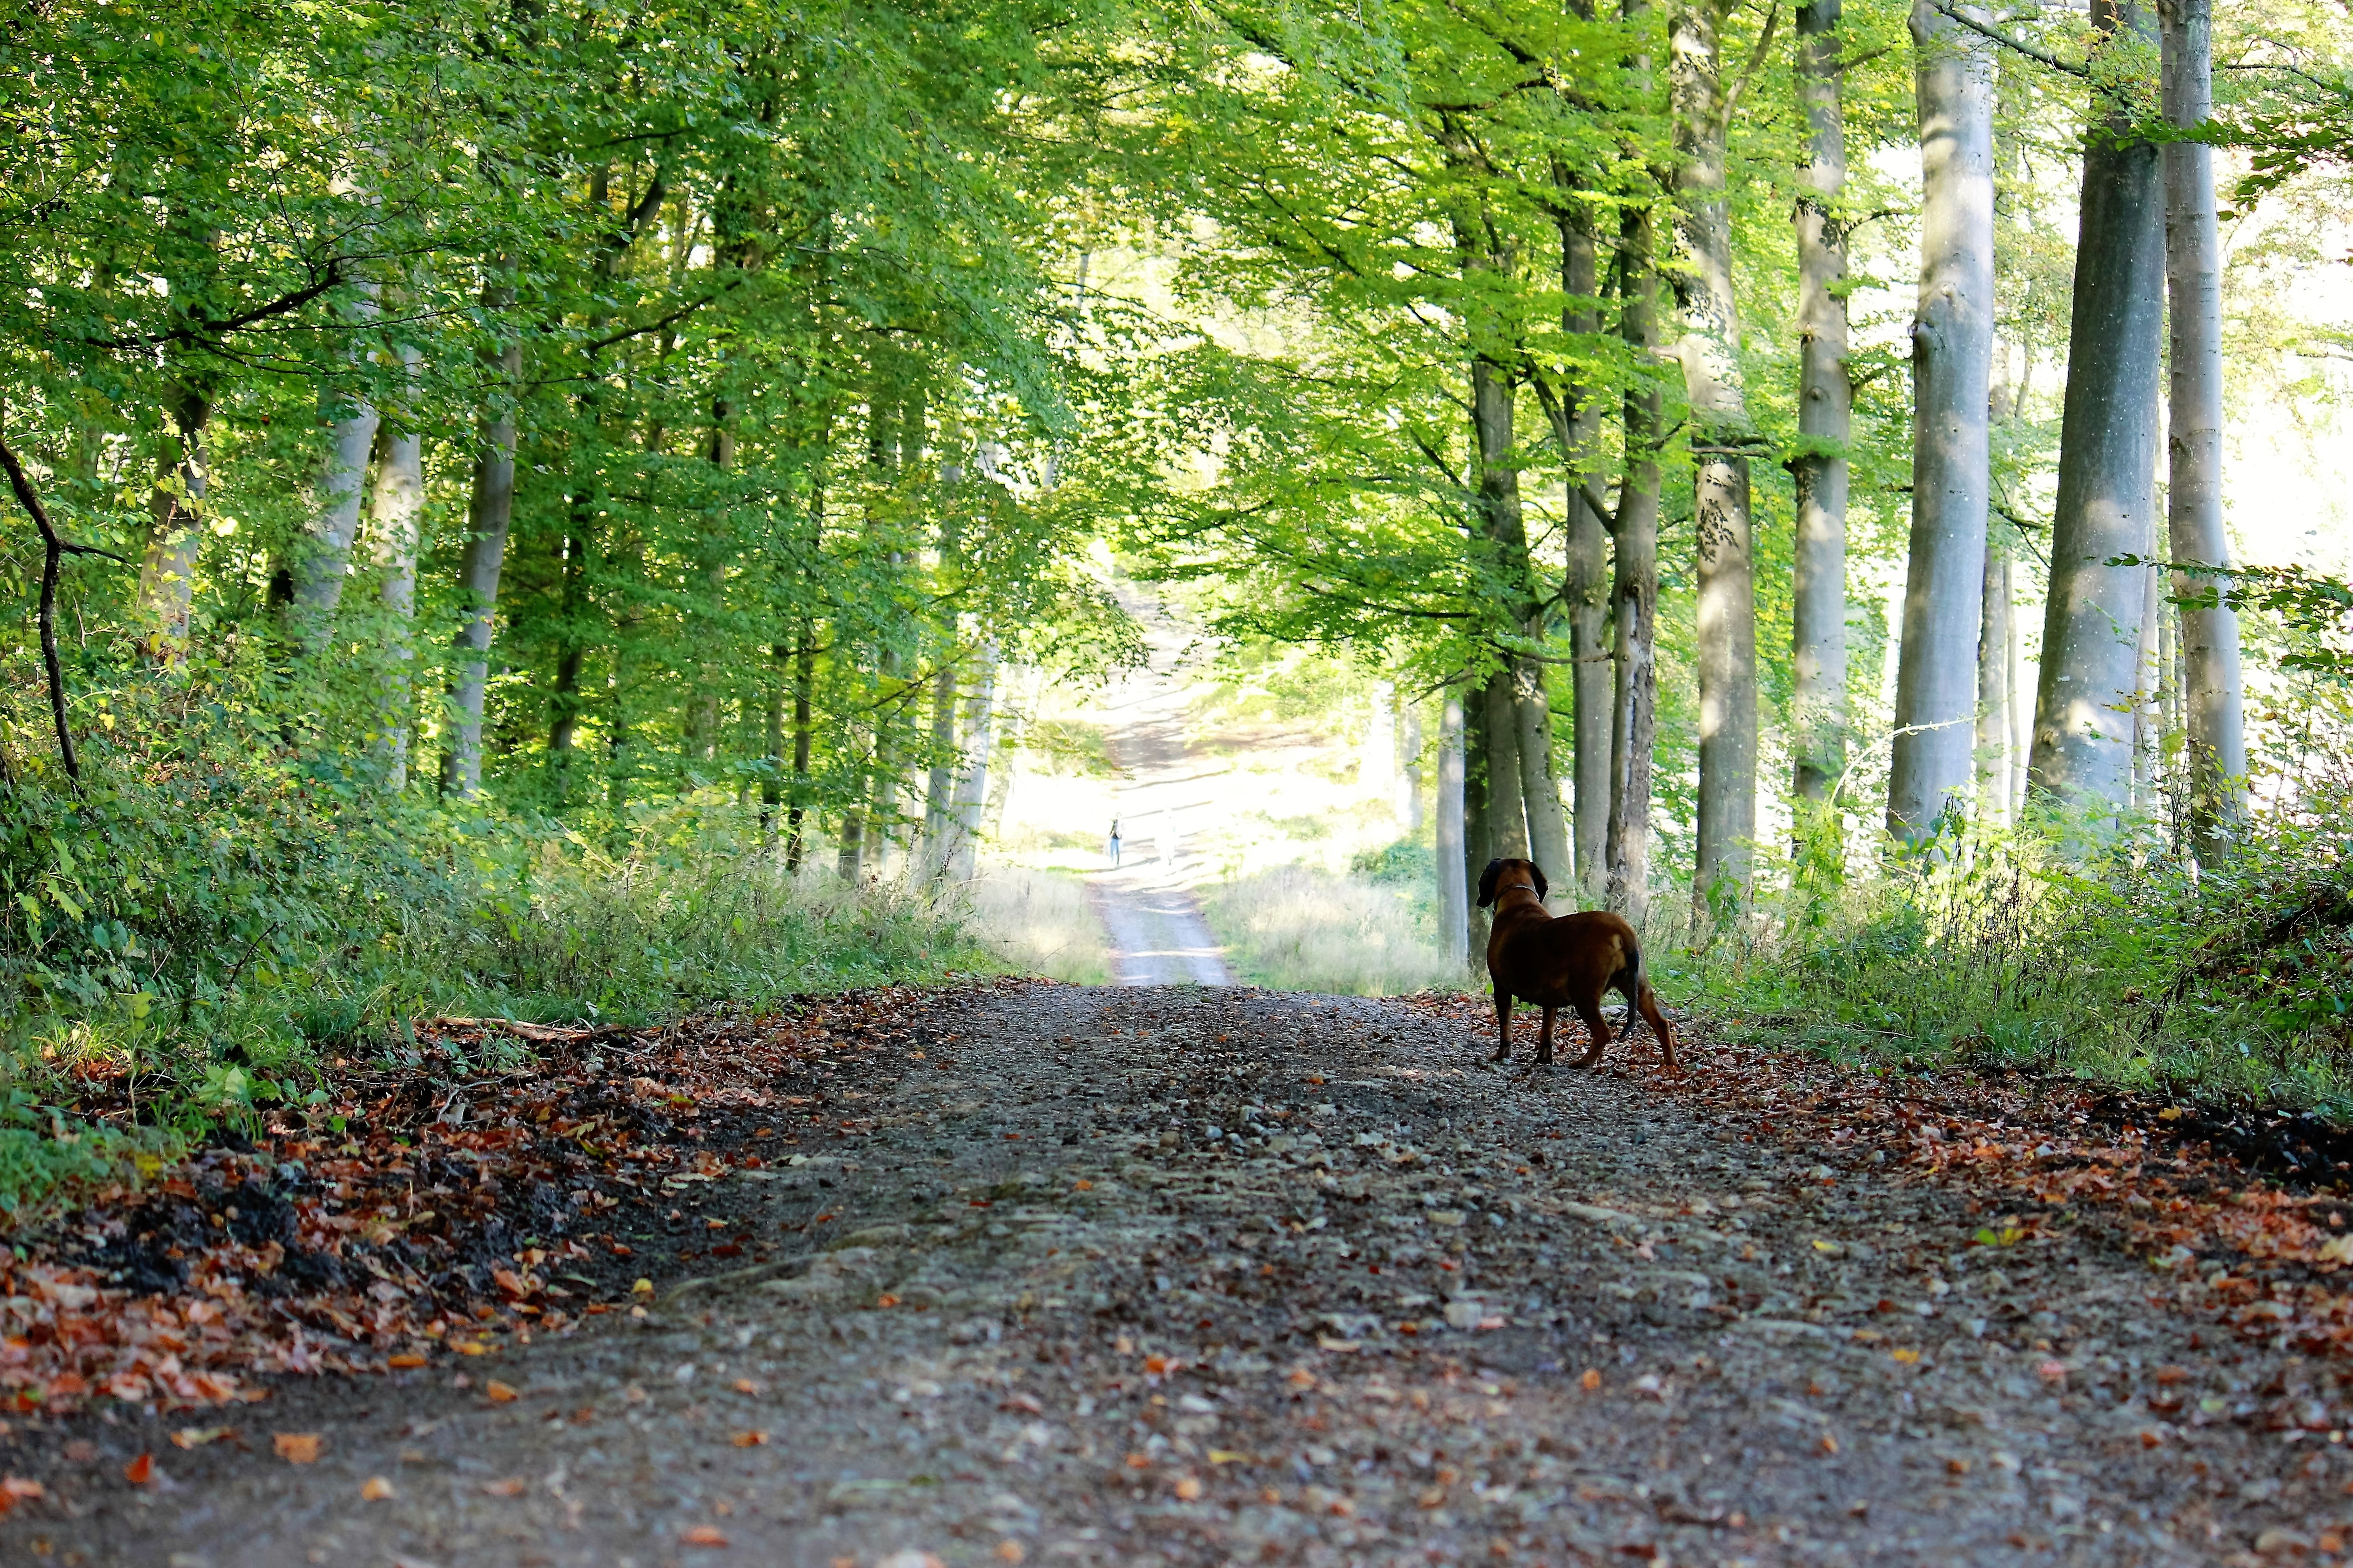
tree, nature, forest, road, trail, sunlight, leaf, autumn, season, stroll, outdoors, woodland, habitat, ecosystem, living nature, rural area, sunny day, stand by, natural environment, woody plant